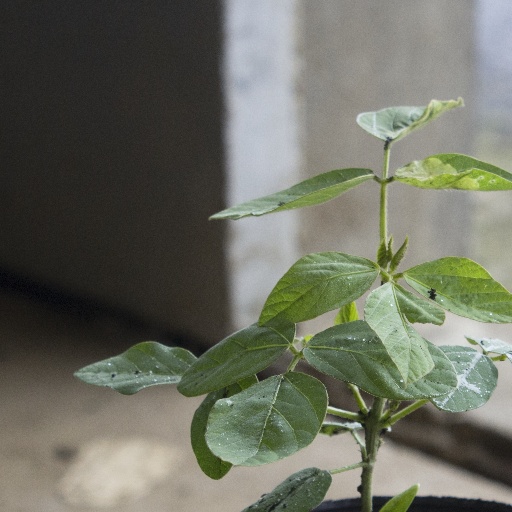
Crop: soybean